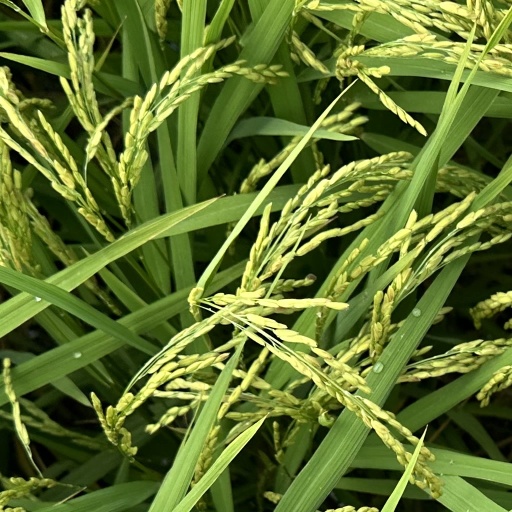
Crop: rice